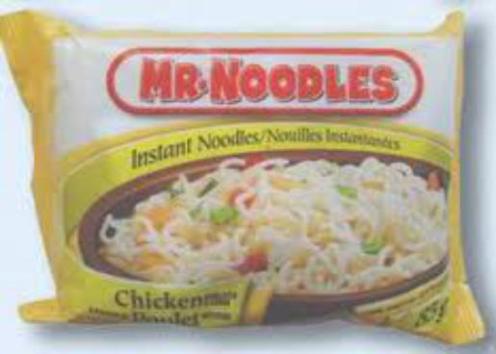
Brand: mr. noodles
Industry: Food